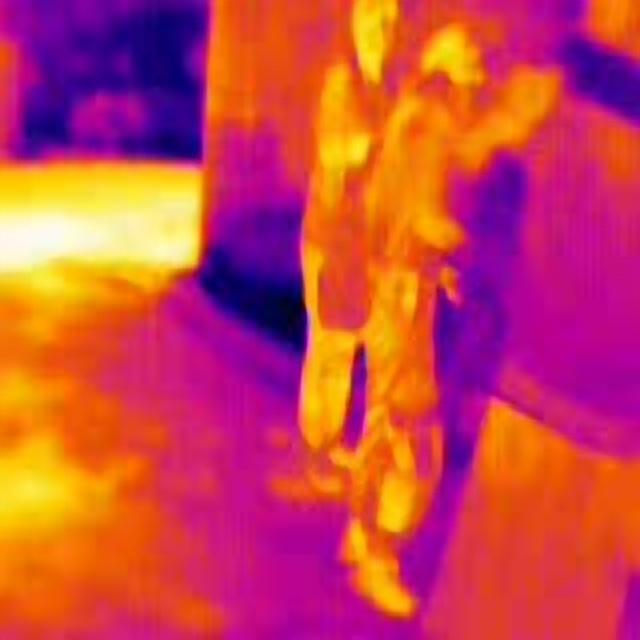
Detected objects:
label: person
label: person
label: person